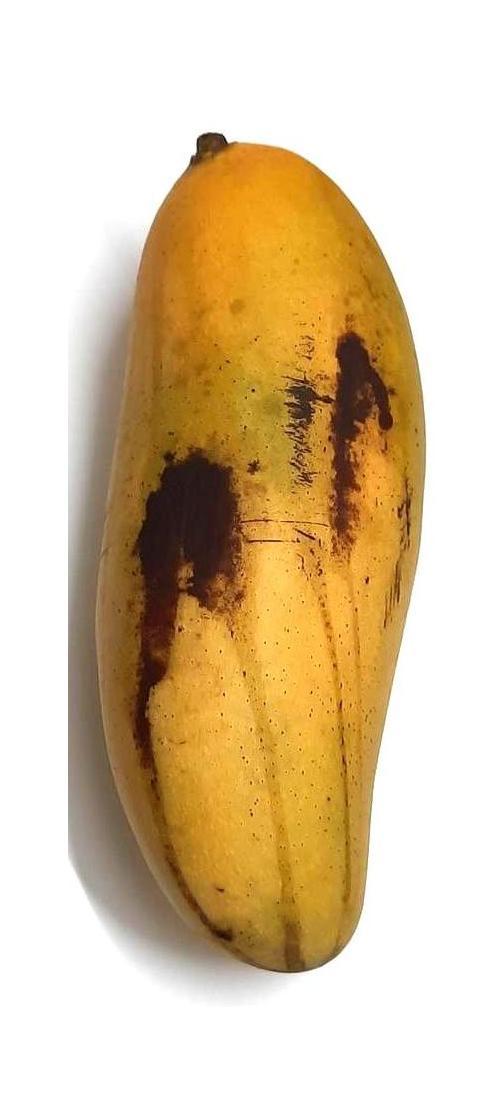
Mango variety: Banana Mango